Curt Massey

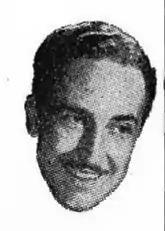
Curt Massey, c. 1945

Curt Massey (May 3, 1910 – October 21, 1991) was a musician in the old-time radio era.